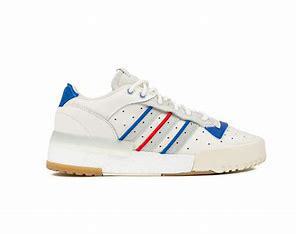
Brand: adidas
Model: Rivalry Rm Skate